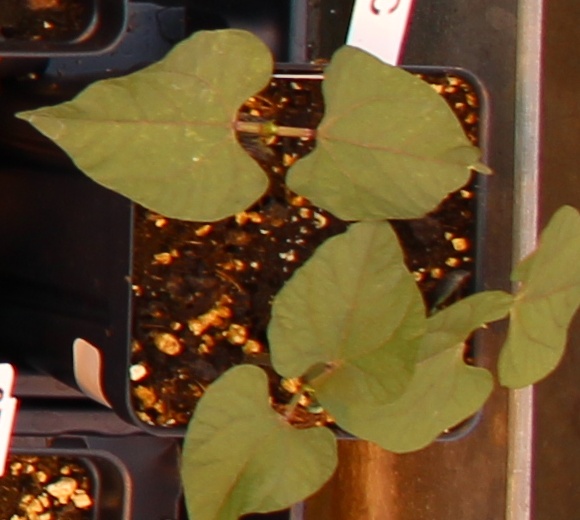
Label: Blackbean